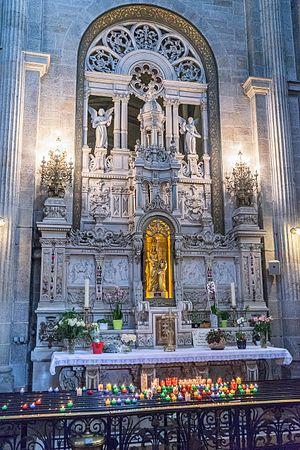
Saint Anne Auray - Autel Staint Anne
La basilique Sainte-Anne-d'Auray est une basilique mineure située à Sainte-Anne-d'Auray en Bretagne. Elle reçoit de nombreux visiteurs car le sanctuaire de Sainte-Anne-d'Auray est le plus important lieu de pèlerinage de Bretagne, accueillant plus de 800 000 visiteurs par an, dont la majorité sont des pèlerins. Chaque année, 20 à 30 000 pèlerins assistent au grand pardon de sainte Anne le 26 juillet, qui se situe au troisième rang des pèlerinages français après le sanctuaire de Lourdes et la basilique Sainte-Thérèse de Lisieux.
Une veilleuse est une petite lampe destinée à rester allumée la nuit ou en milieu obscur.